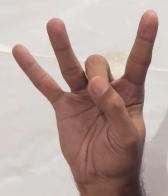
ASL sign: 8